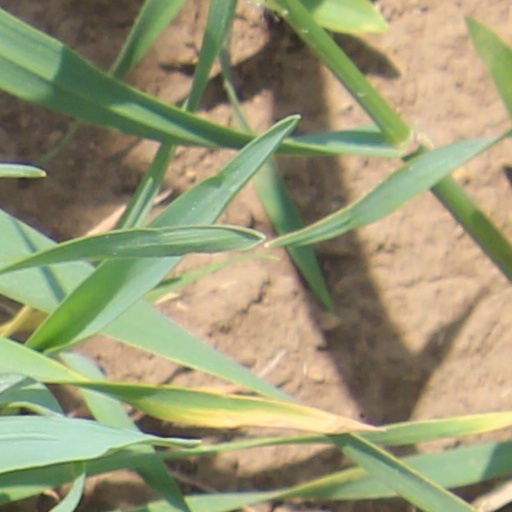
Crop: wheat